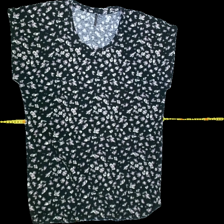
View: front
Type: T-shirt
Category: Ladies
Brand: Soya/SoyaConcept
Colors: Beige, Brown, Black
Material: 50% Cott 50% Modal
Pattern: Animal print
Cut: Regular, C-collar
Size: XL
Season: All
Trend: No trend
Stains: No
Price range: <50
Recommended usage: Reuse